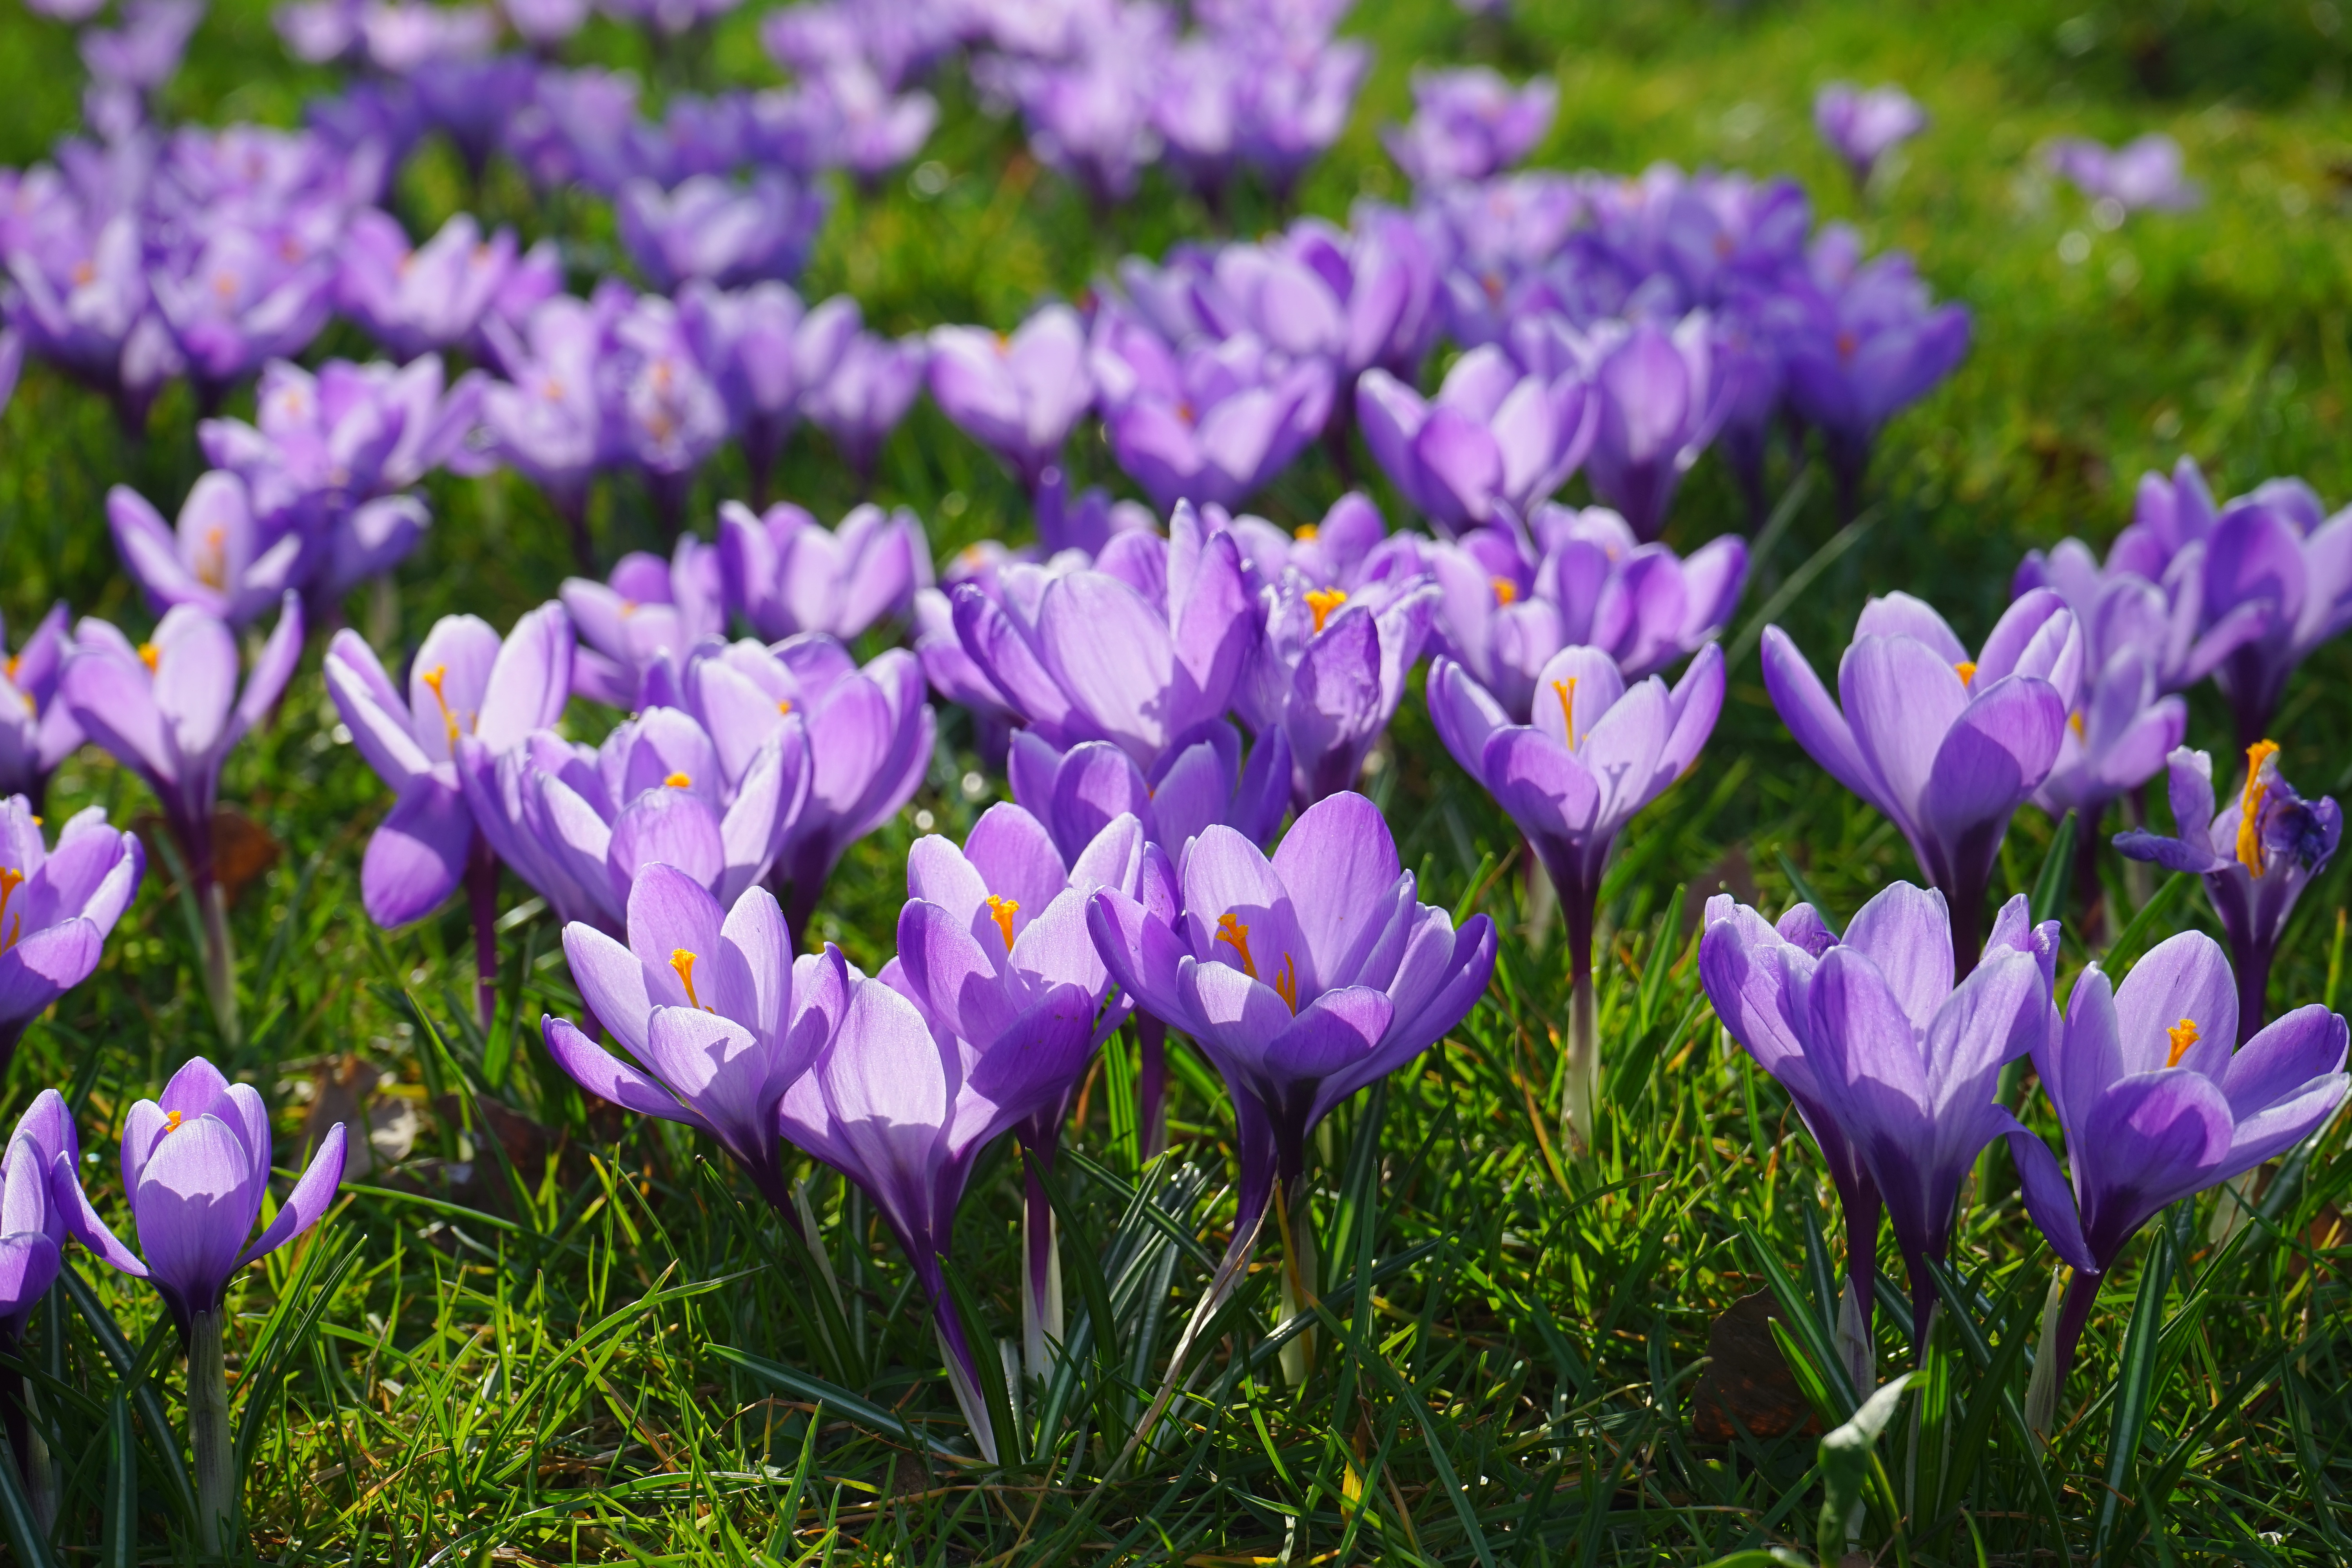
plant, flower, purple, spring, color, colorful, flora, flowers, violet, crocus, iridaceae, flower meadow, ornamental plant, bl tenmeer, schwertliliengewaechs, flowering plant, fr hlingsbl her, already, land plant, iris family